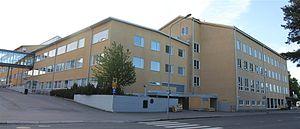
Haapaniemi est un quartier de Kuopio en Finlande.